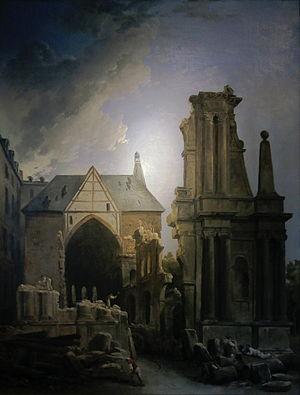
Le monastère royal de Saint-Bernard, plus connu sous le nom de couvent des Feuillants, était un monastère parisien fondé en 1587 par Henri III pour les religieux de l'ordre cistercien réformé des Feuillants. Situés rue Saint-Honoré, derrière les actuels nᵒˢ 229-235 de cette rue, près de l'angle de l’actuelle rue de Castiglione, ses bâtiments ont été rasés au début du XIXᵉ siècle.